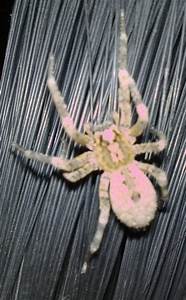
Label: spider